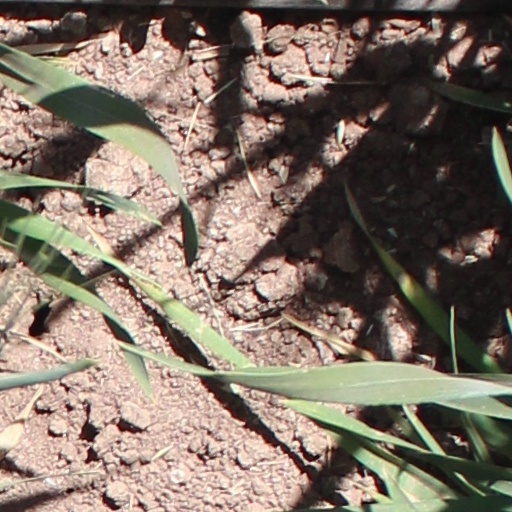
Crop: wheat